Giacomo Galanda

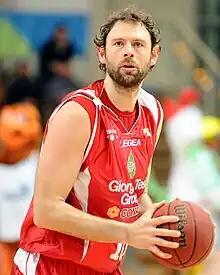

Giacomo "Jack" Galanda (born 30 January 1975) is a retired Italian professional basketball player. He was a forward-center of 2.10 m. (6 ft. 10¾ in.) and 110 kg. (243 lbs.).